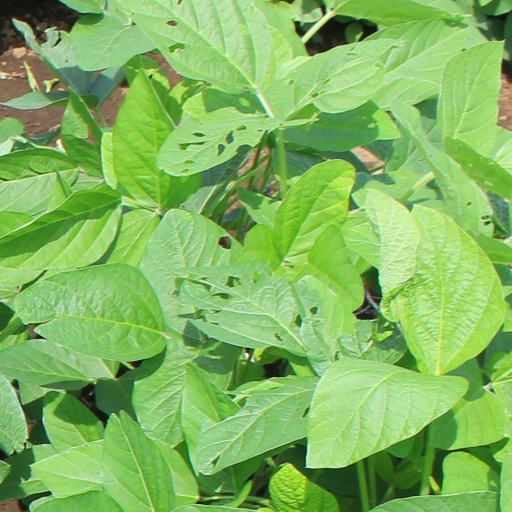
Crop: soybean